The Big Fresno Fair

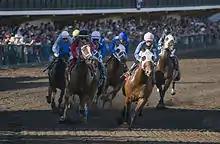
Horse racing at the fair

Horse racing has been held since the inaugural fair in 1884, which featured five days of racing between horses of farm owners from throughout the Valley.